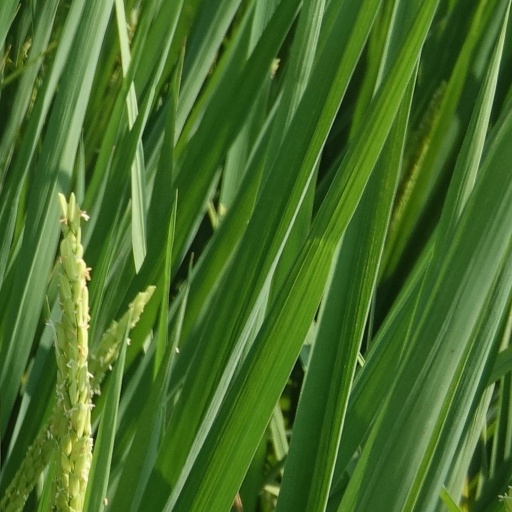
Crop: rice